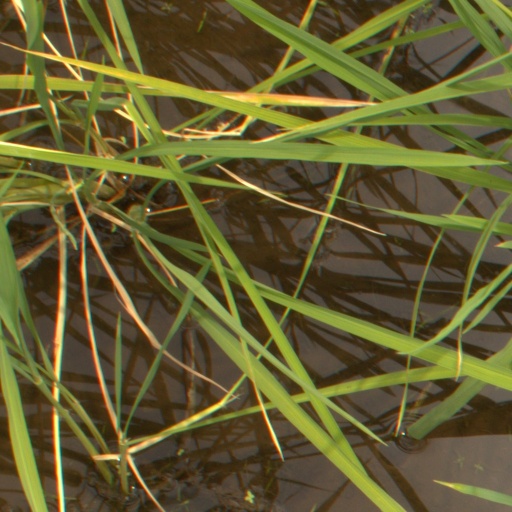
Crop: rice